HMS Laforey (G99)

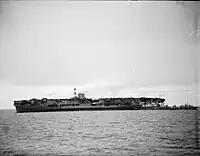
HMS "Ark Royal" sinking after being torpedoed by . HMS "Legion" is alongside to take off survivors. "Laforey" is approaching to aid in providing water and power to the few remaining personnel on board.

"Laforey" was almost immediately reassigned to the Mediterranean, where she joined Force H in escorting a relief convoy to Malta as part of Operation Halberd. Despite heavy air attacks, the convoy reached Malta on 28 September, and "Laforey" returned to Gibraltar with the ships of Force X. In October she was permanently assigned to Force H, to carry out convoy escort duties, and fleet screening patrols. On 10 November she and the destroyers , , , , and the Dutch were deployed to escort the cruiser , the battleship and the aircraft carriers and during an operation to deliver aircraft to Malta. "Ark Royal" was torpedoed by the German submarine on 13 November as the task force returned to Gibraltar. "Laforey" made several unsuccessful anti-submarine attacks against suspected sonar contacts, before standing by the stricken carrier. Later in the day, "Laforey" ran power cables across to "Ark Royal" to support damage control measures. These were ultimately unsuccessful and "Ark Royal" sank the next day, and "Laforey" returned to Gibraltar.